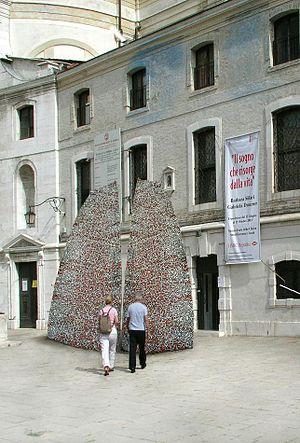
Gabriela Dauerer, née en 1958 à Nuremberg, est une peintre allemande.